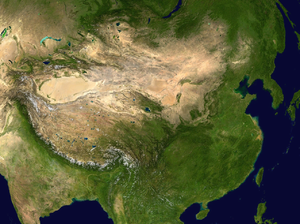
Voici une liste de points extrêmes de la Chine.